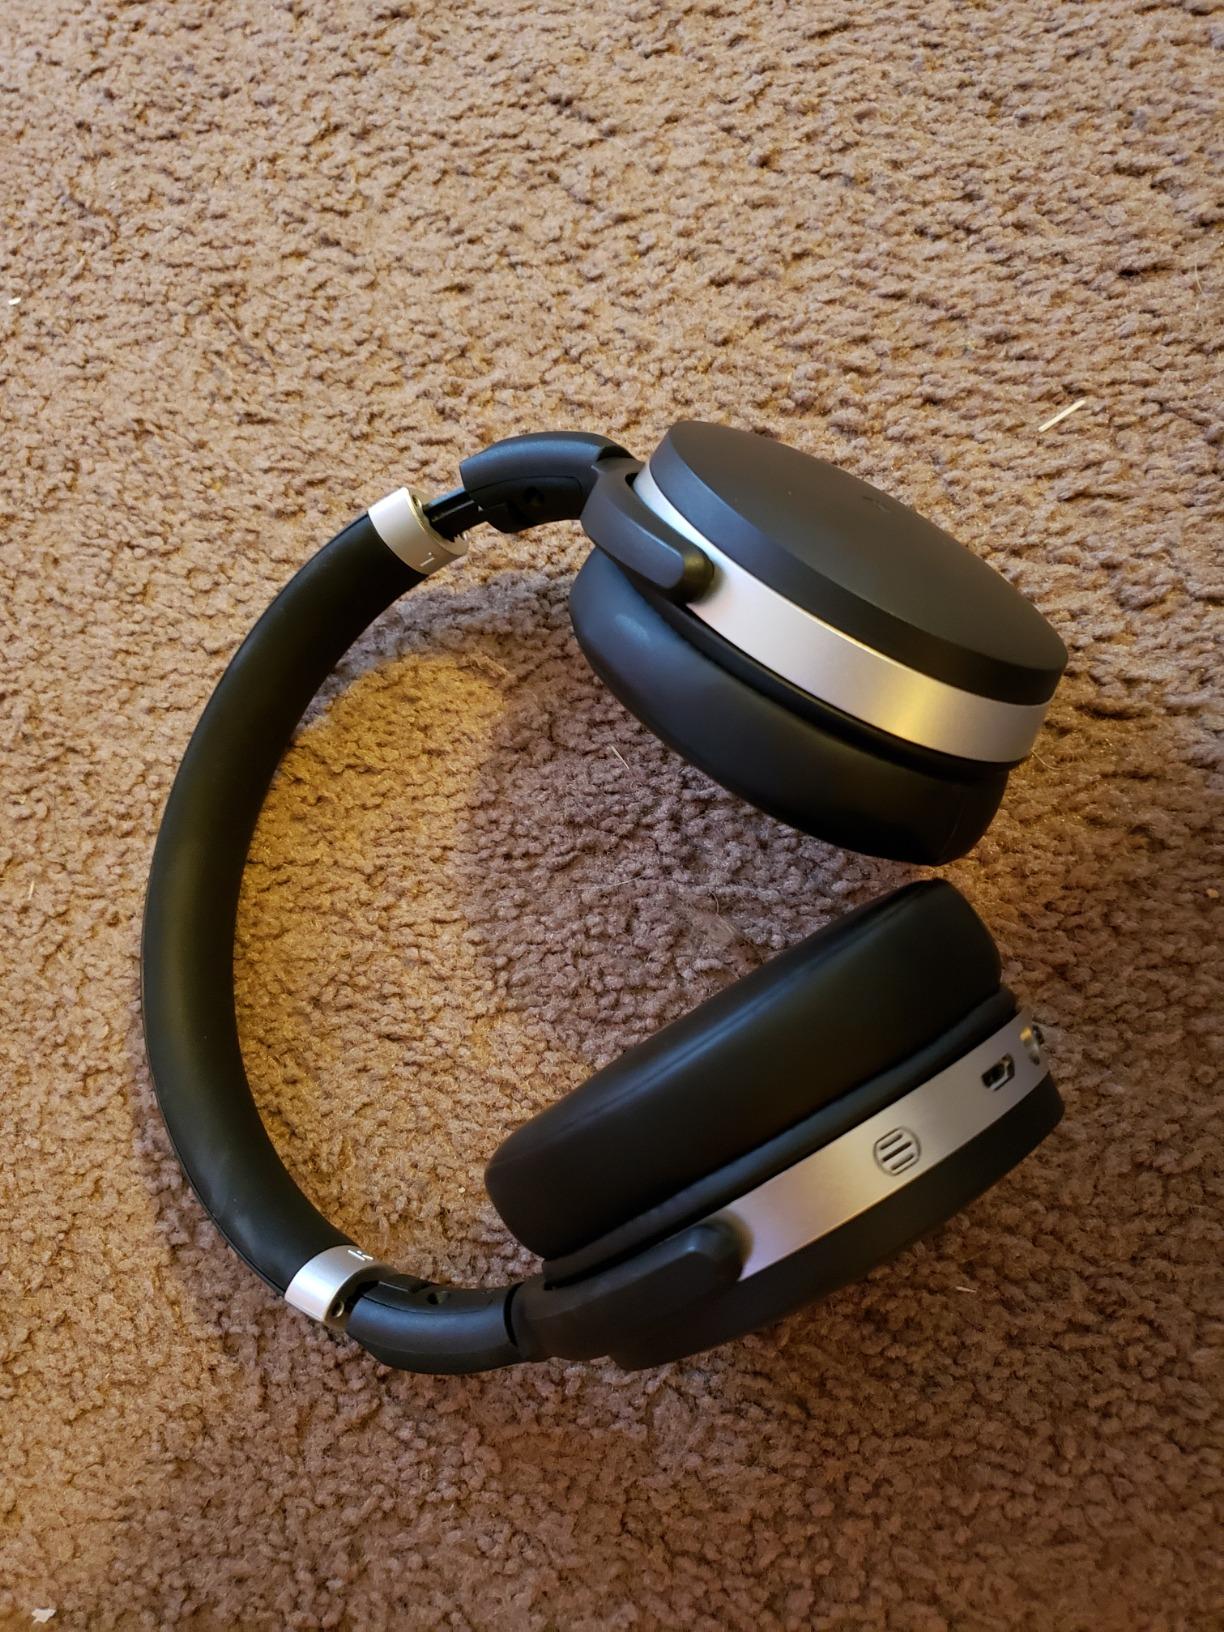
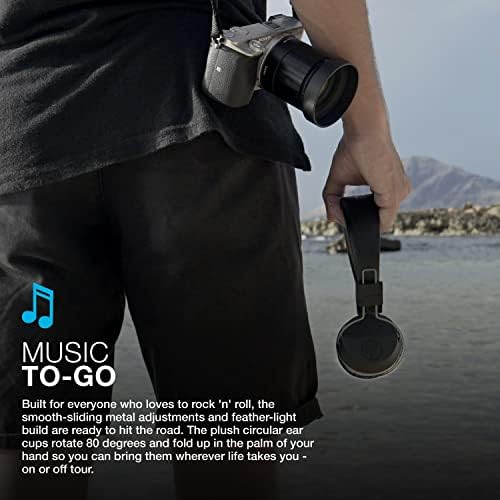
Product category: headphones
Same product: no